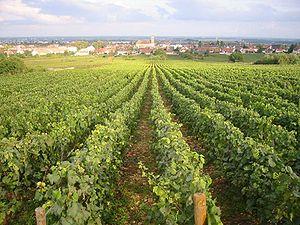
Vigne Marsannay la Cote Bourgogne 3
Marsannay-la-Côte est une commune française appartenant à Dijon Métropole située dans le canton de Chenôve du département de la Côte-d'Or en région Bourgogne-Franche-Comté.
Le marsannay est un vin français d'appellation d'origine contrôlée, faisant partie du vignoble de la côte de Nuits, à son extrémité nord, près de Dijon, dans le département de la Côte-d'Or.